Japan–United States relations

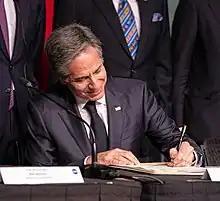
US Secretary of State Antony Blinken signs a U.S.-Japan Space Cooperation Framework Agreement in 2023.

Trade issues with Japan dominated relationships, especially the threat that American automobile and high tech industries would be overwhelmed. Japan's economic miracle emerged from a systematic program of subsidized investment in strategic industries—steel, machinery, electronics, chemicals, autos, shipbuilding, and aircraft. During Reagan's first term Japanese government and private investors held a third of the debt sold by the US Treasury, providing Americans with hard currency used to buy Japanese goods. In March 1985 the Senate voted 92–0 in favor of a Republican resolution that condemned Japan's trade practices as "unfair" and called on President Reagan curb Japanese imports.